William-Adolphe Bouguereau

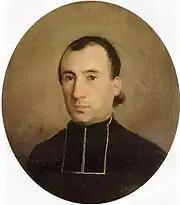
A portrait of Eugène Bouguereau (1850)

William-Adolphe Bouguereau was born in La Rochelle, France, on 30 November 1825, into a family of wine and olive oil merchants. The son of Théodore Bouguereau (born 1800) and Marie Bonnin (1804), known as Adeline, William was brought up a Roman Catholic. He had an elder brother, Alfred, and a younger sister, Marie (known as Hanna), who died when she was seven. The family moved to Saint-Martin-de-Ré in 1832. Another sibling, Kitty, was born in 1834. At the age of twelve, Bouguereau went to Mortagne-sur-Gironde to stay with his uncle Eugène, a priest, and developed a love of nature, religion, and literature. In 1839, he was sent to study for the priesthood at a Catholic college in Pons. Here he learned to draw and paint from Louis Sage, who had studied under Ingres. Bouguereau then reluctantly left his studies to return to his family, now residing in Bordeaux. There he met a local artist, Charles Marionneau, and commenced at the Municipal School of Drawing and Painting in November 1841. Bouguereau also worked as a shop assistant, hand-colouring lithographs and making small paintings that were reproduced using chromolithography. He was soon the best pupil in his class and decided to become an artist in Paris. To fund the move, he sold portraits – 33 oils in three months. All were unsigned and only one has been traced. In 1845, he returned to Mortagne to spend more time with his uncle. He arrived in Paris in March 1846, aged twenty.